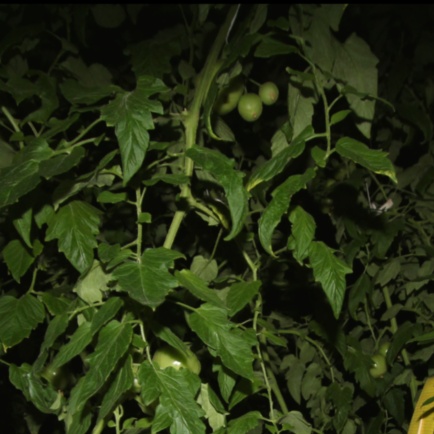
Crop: tomato